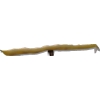
Label: bean_pod